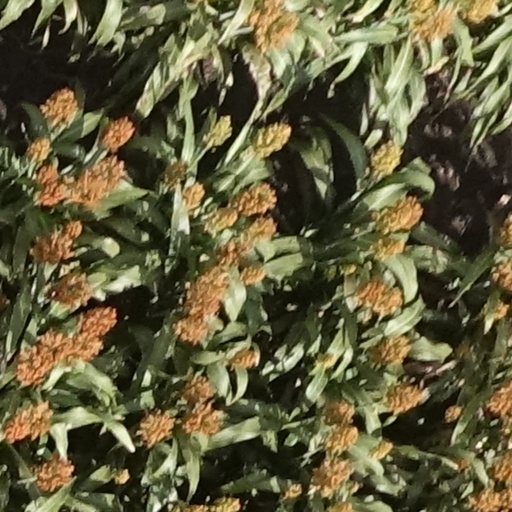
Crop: sorghum